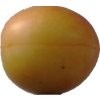
Label: cherry_wax